Albacete Fair

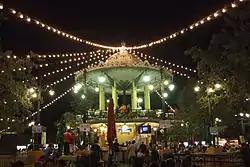
Bandstand in modernist style, inside the fair circle. (1912)

At the time of its inauguration in 1783, the building, built over the course of 33 days, consisted only of the exterior walls and the interior circle. It was finished in the following year.